The Rachel

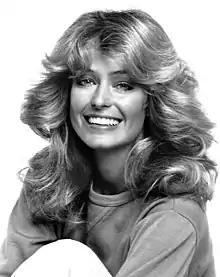
Due to its television origins, several journalists have likened "The Rachel"s popularity to that of actress Farrah Fawcett's hairstyle.

The Rachel haircut, commonly known as simply "The Rachel", is an eponymous hairstyle popularized by American actress Jennifer Aniston. Named after Rachel Green, the character she played on the American sitcom "Friends" (1994–2004), Aniston debuted the haircut during the show's first season, and continued to wear it throughout its second season while the series was nearing peak popularity. Designed by Aniston's hairstylist Chris McMillan to repair her damaged hair and grow out her bangs, "The Rachel" is a voluminous shoulder-length haircut, with several distinct layers that frame and turn outwards from its wearer's face. It has been described as a variation on both the shag and bob haircuts.